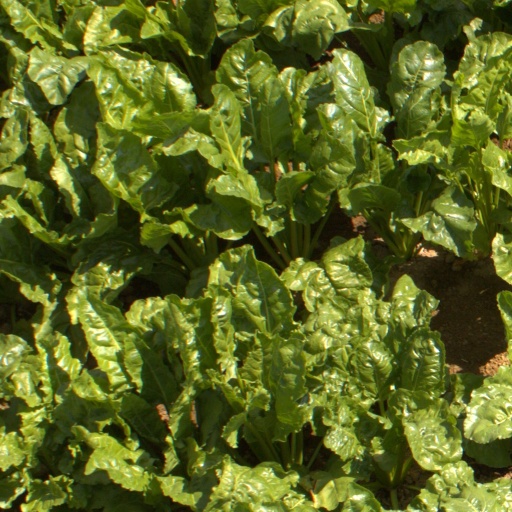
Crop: sugar beet